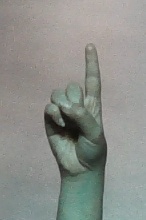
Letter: bb